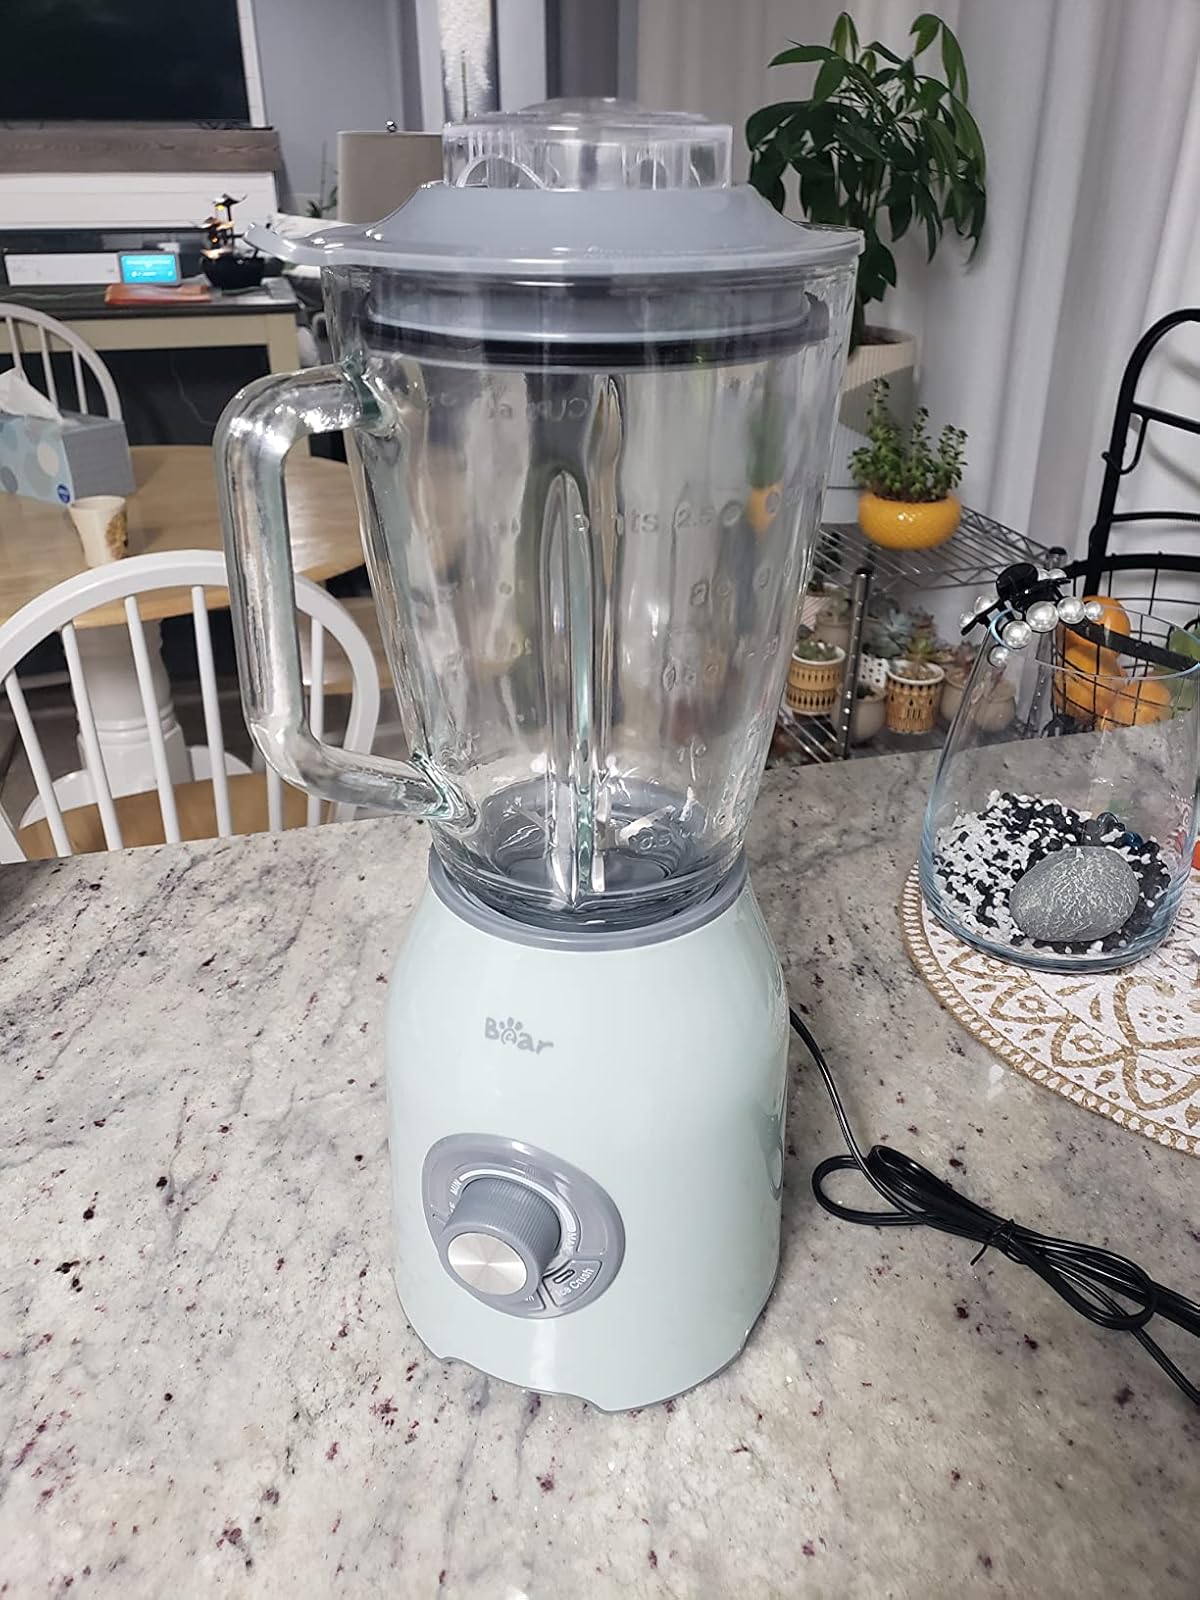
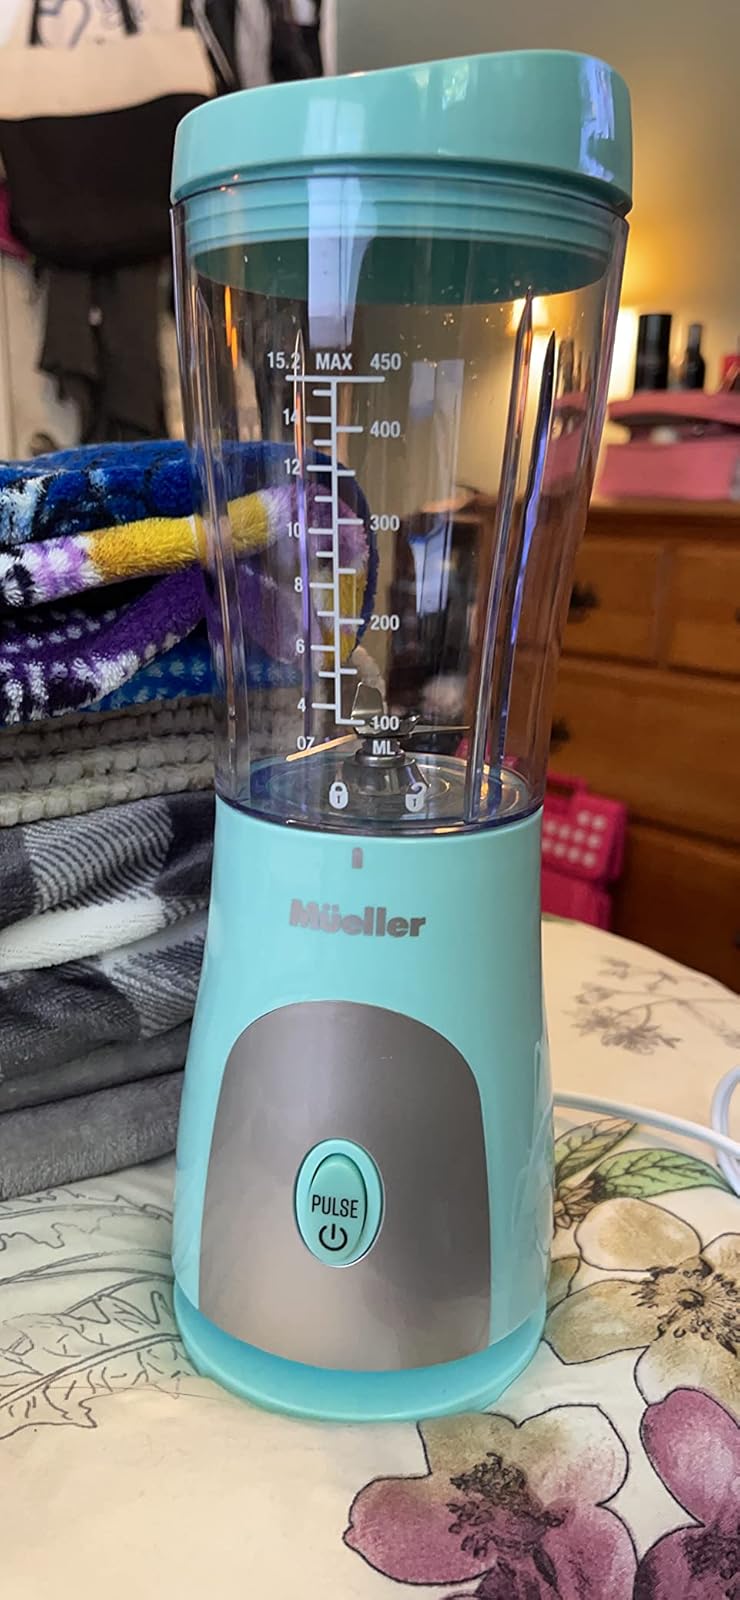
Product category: items_blender
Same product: no